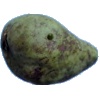
Label: pear_stone